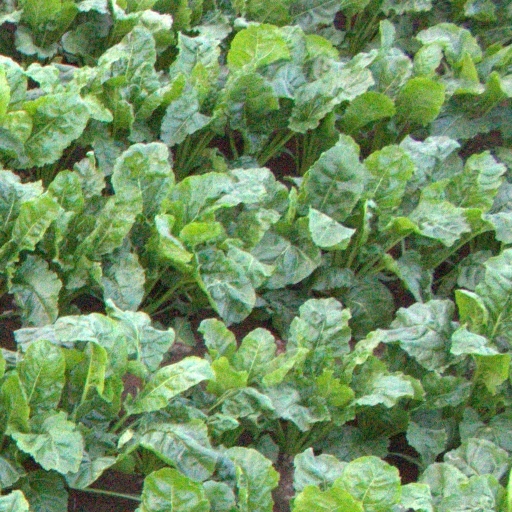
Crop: sugar beet